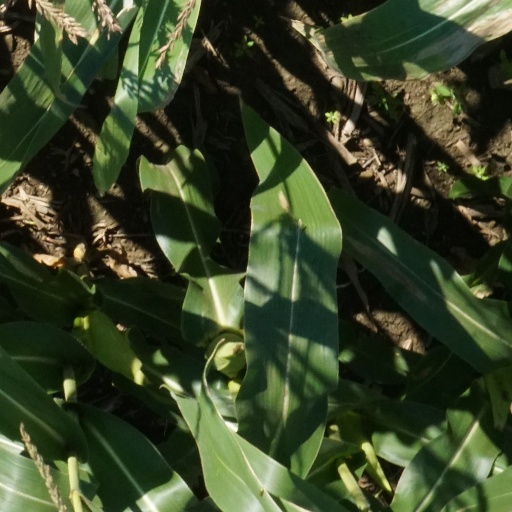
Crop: maize; corn